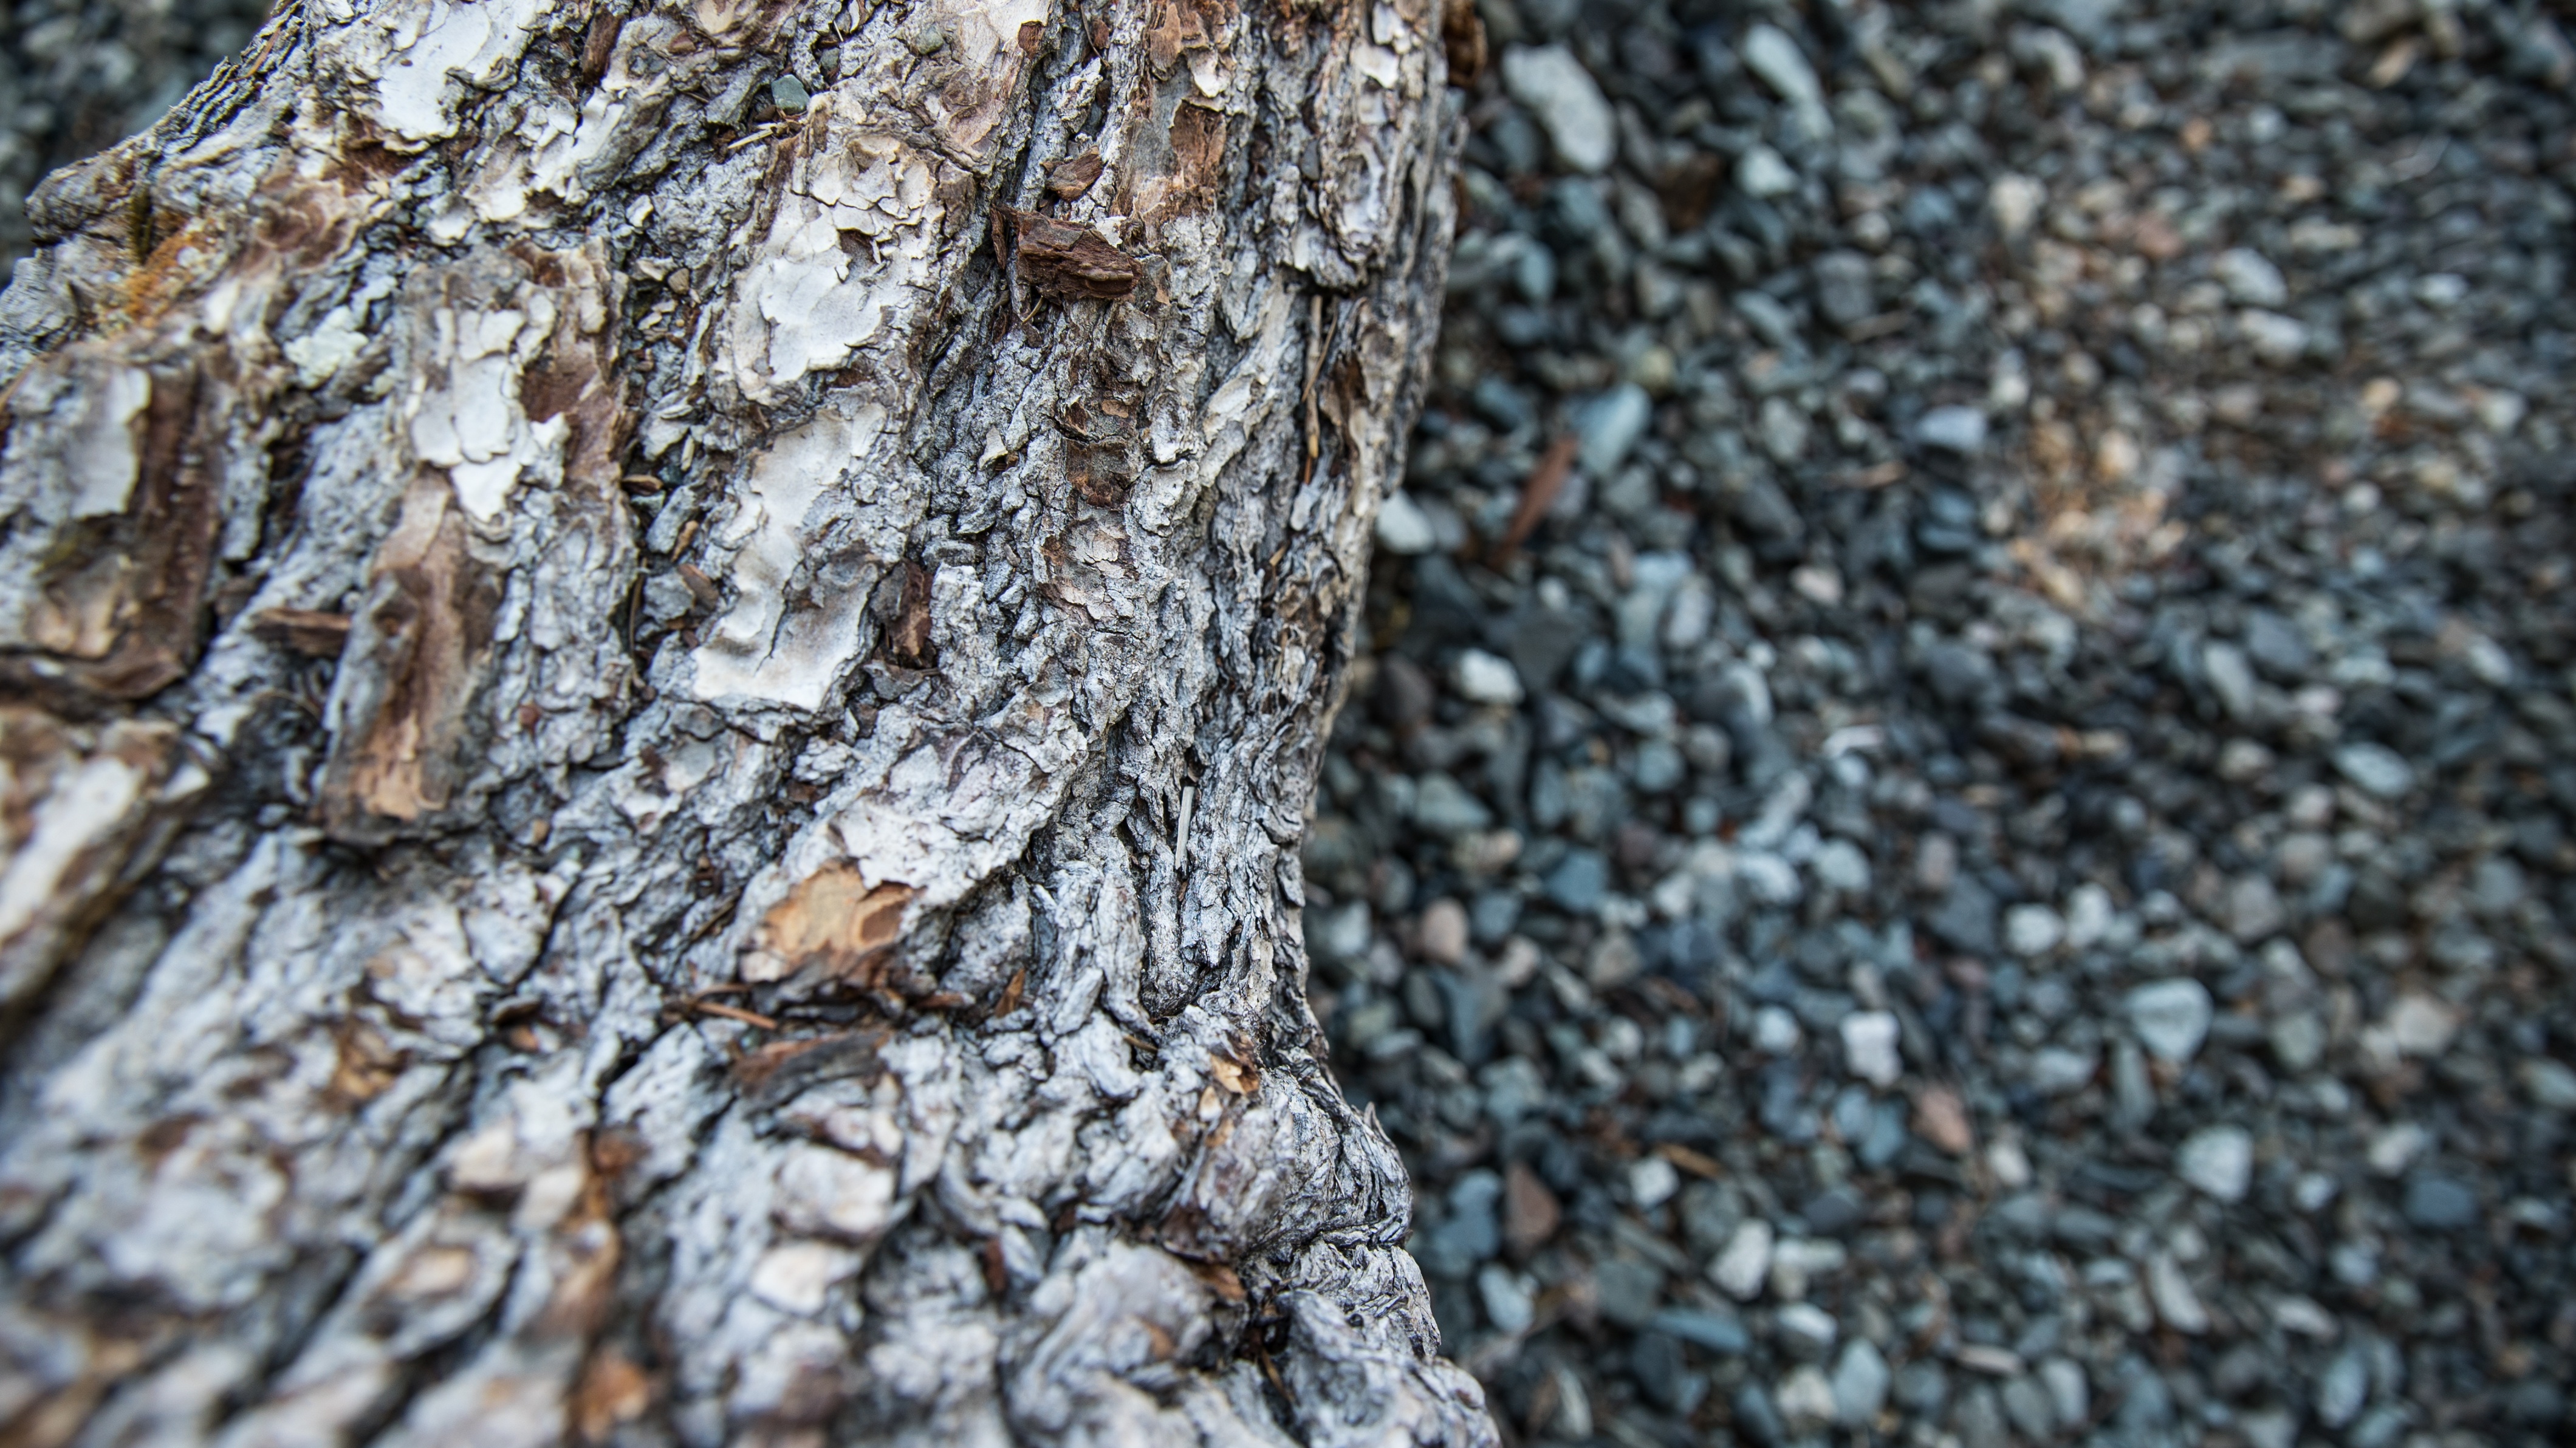
tree, nature, branch, plant, wood, texture, leaf, trunk, wildlife, soil, season, close up, plant stem, woody plant